District of Columbia Public Schools

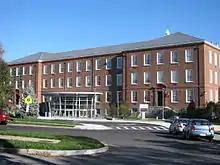
Jackson-Reed High School, Tenleytown

Within DCPS, schools are classified as either a "neighborhood school" or a "destination school". Neighborhood schools are elementary or secondary schools assigned to students based on their address. Destination schools are feeder-schools for elementary or secondary institutions from a school a student is already attending. Since the fall of 2009, students may choose a destination school, regardless of their neighborhood location. Locations of all schools and the neighborhood divides can be found on the DCPS website.